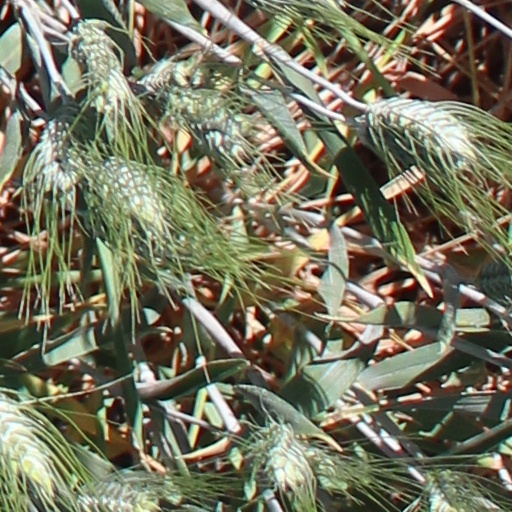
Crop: wheat